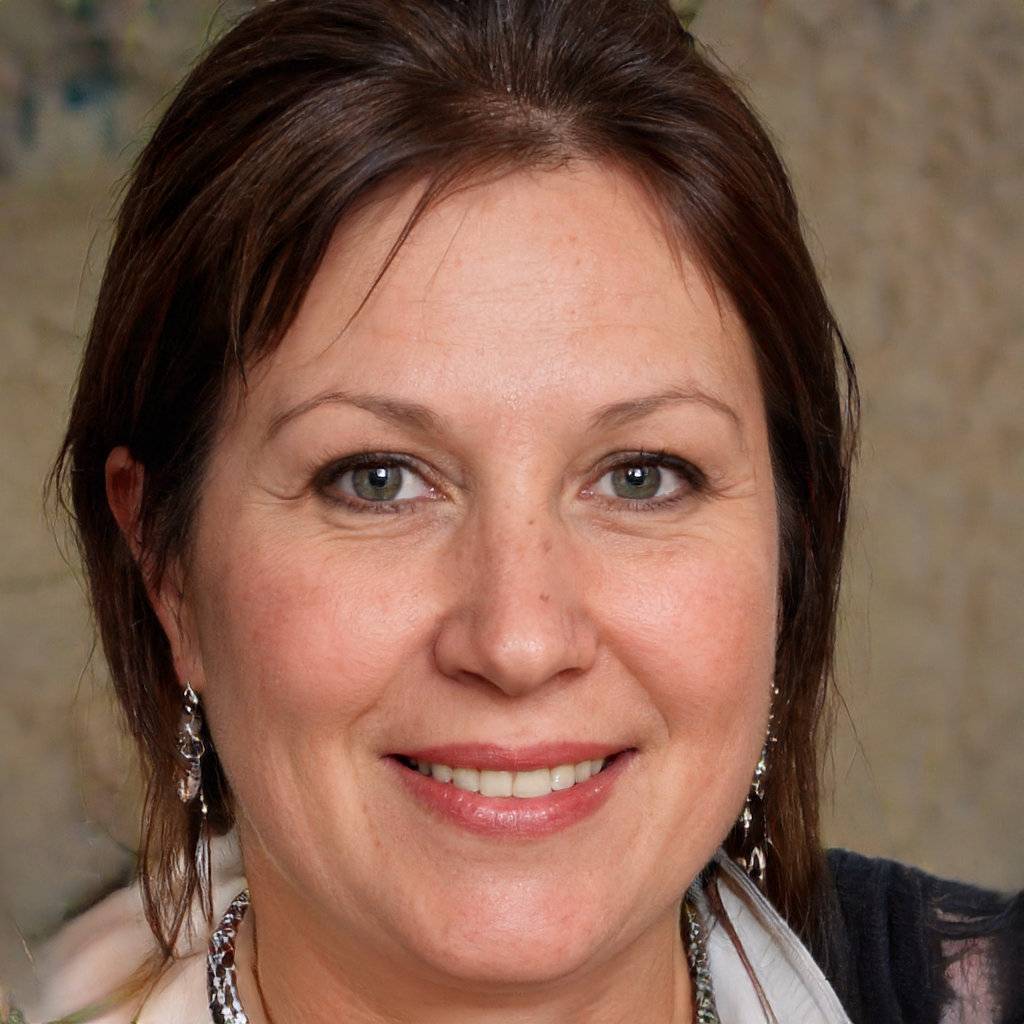
Gender: Female